Hackensack station (New York, Susquehanna and Western Railroad)

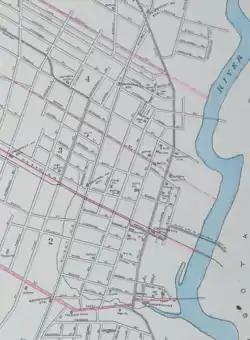
1905 map showing rail and trolley lines and stations in Hackensack

The Hoboken, Ridgefield and Paterson Railroad was chartered in 1866 to connect Paterson with the ports along the North River (Hudson River). The New Jersey Midland Railway (NJM) was formed in 1870 as a consolidation of several smaller railroads.